Tiny Broadwick

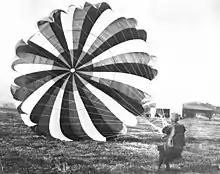
"Tiny" with chute

Among her many other achievements, she was the first woman to parachute from an airplane, which she is sometimes credited with accomplishing over Los Angeles on June 21, 1913, with aviator Glenn L. Martin as the pilot. However, she previously made at least two jumps from Martin's plane during an exhibition in Chicago's Grant Park the week of September 16, 1912. These early jumps included a well-publicized jump on January 9, 1914, from a plane built and piloted by Martin, 1,000 feet over Griffith Park in Los Angeles.